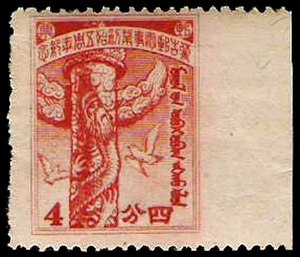
Mengjiang / Økonomi
Frimærke fra 1943 for Mengjiang.
"Mengjiang var mellem 1936 og 1945 en japansk støttet stat i det, som senere er kendt som de centrale dele af Indre Mongoliet i det nordlige Kina ved grænsen mod Mongoliet. Hovedstad var Guihua, og som regeringsleder, ""ordfører"", virkede fra 1941 prins Demchugdongrub.